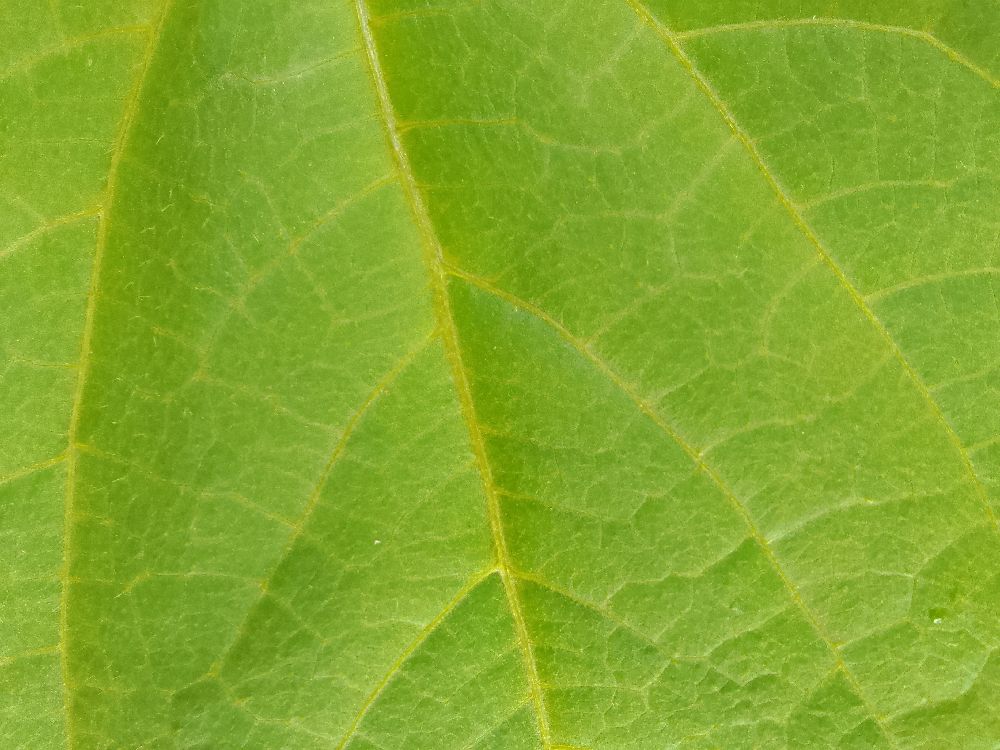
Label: healthy